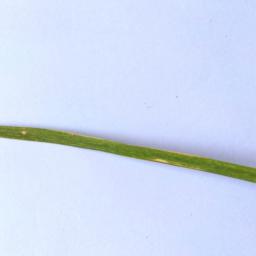
Label: Rice___Leaf_Blast